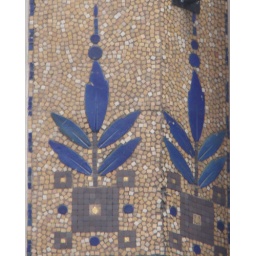
Mosaic - blue flower in gray pot